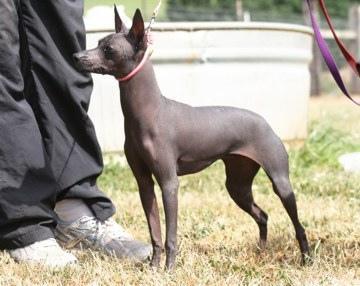
Mexican_hairless